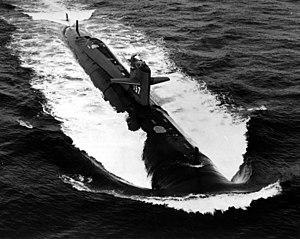
Le S2C Reactor est un réacteur nucléaire conçu par Combustion Engineering et utilisé par l’United States Navy pour fournir de l’électricité ainsi que la propulsion sur le sous-marin nucléaire USS Tullibee.